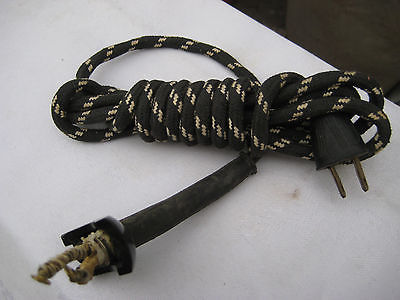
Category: toaster